2019–2020 Hong Kong protests

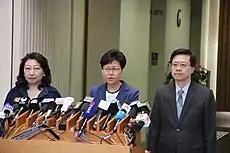
Chief Executive Carrie Lam at the press conference with Secretary for Justice Teresa Cheng and Secretary for Security John Lee one day after the massive protest on 9 June 2019.

Official statistics showed that Hong Kong had slipped into recession as its economy had shrunk in the second and third quarters of 2019. Retail sales declined and consumer spending decreased. Some restaurants saw their customers cancel bookings, and certain banks and shops were forced to close their doors. Some supply chains were disrupted because of the protests. Lower consumer spending caused several luxury brands to delay shop openings, while other brands quit. While some hawkers protested about declining sales, some shops prospered as nearby protesters bought food and other commodities. Stock of protest supplies ran low in both Hong Kong and Taiwan.